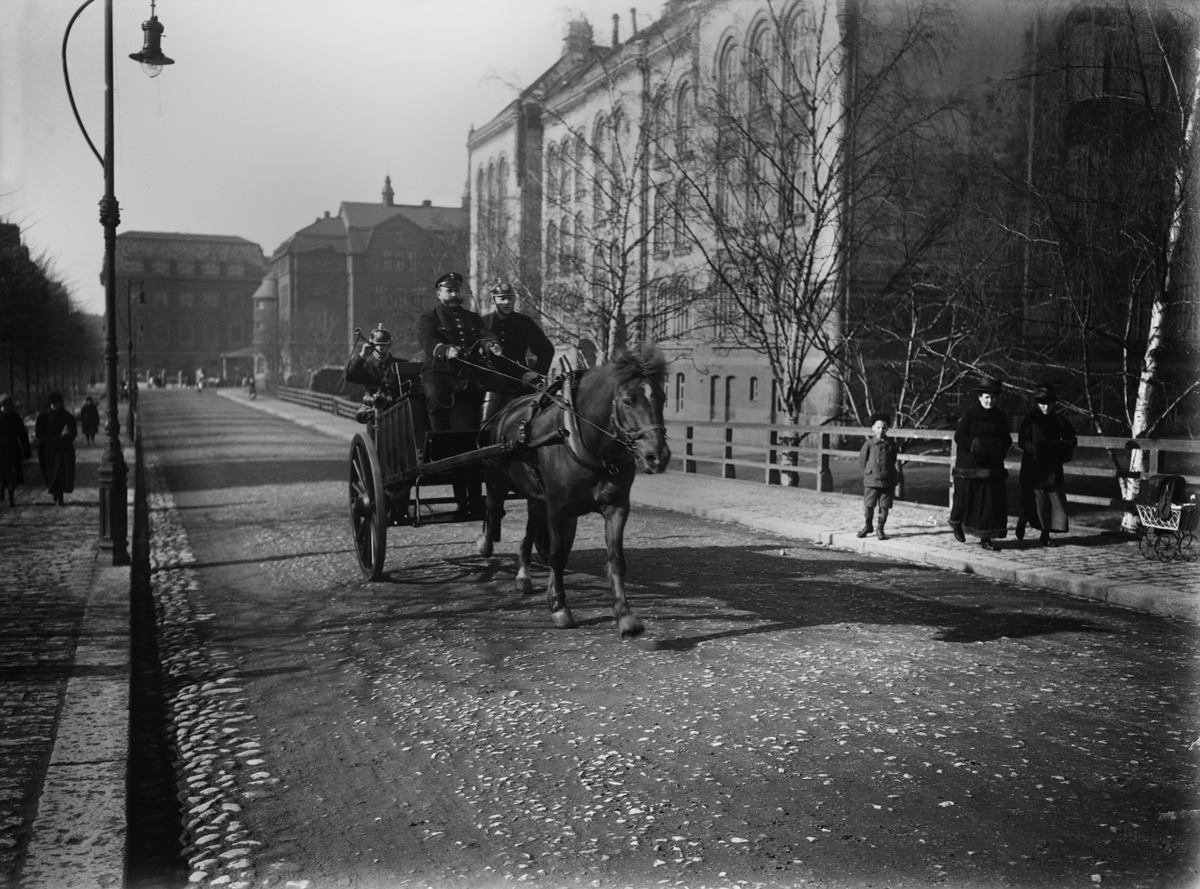
Palokuntalaisia Merimiehenkadulla
sisällön kuvaus: Palokuntalaisia Merimiehenkadulla.

Kuvassa on pääpaloaseman nk. Hydranttikärryt, jonka ohjaimissa on tallimestari Aaltonen mustavalkoinen
Ajankohta: kuvausaika 1910 -luku
Paikka: Suomi, Uusimaa, Helsinki, Punavuori Helsinki, Merimiehenkatu
Aiheet: palokunnat, paloasemat, palomiehet, vaatteet virkapuvut, hevosajoneuvot, hevoset